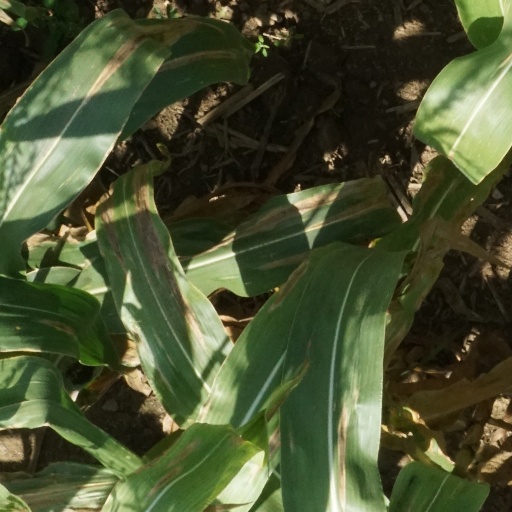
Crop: maize; corn